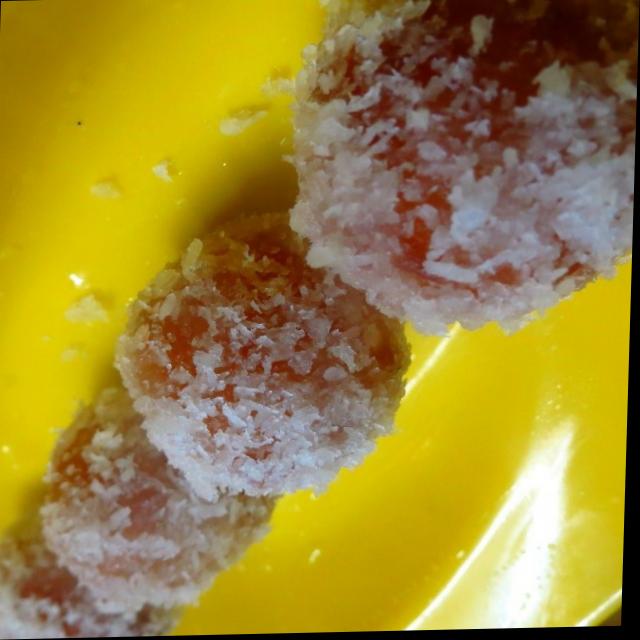
Dish: gulab_jamun